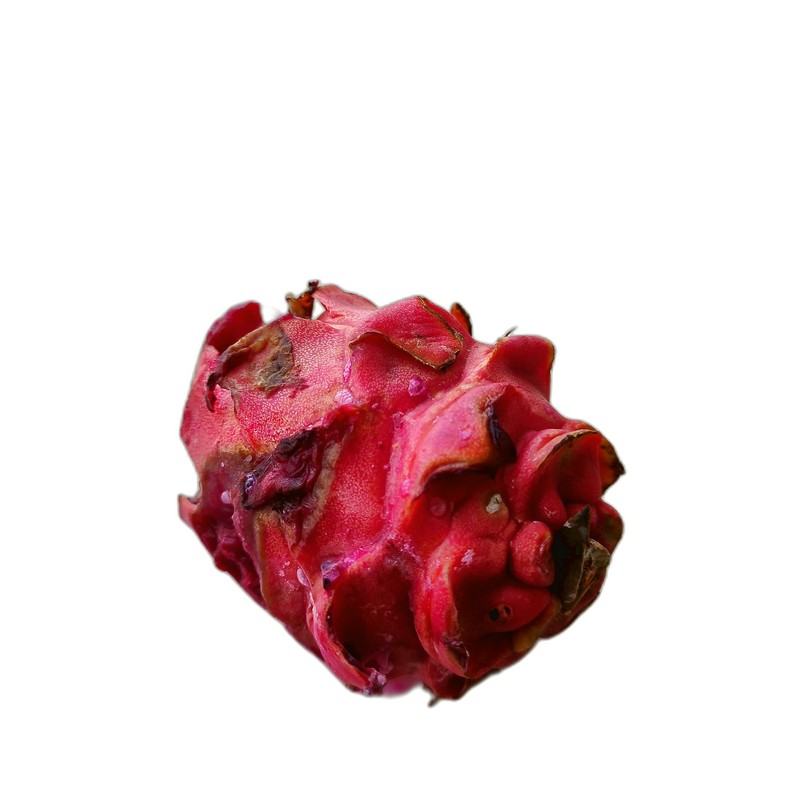
Label: Defect Dragon Fruit